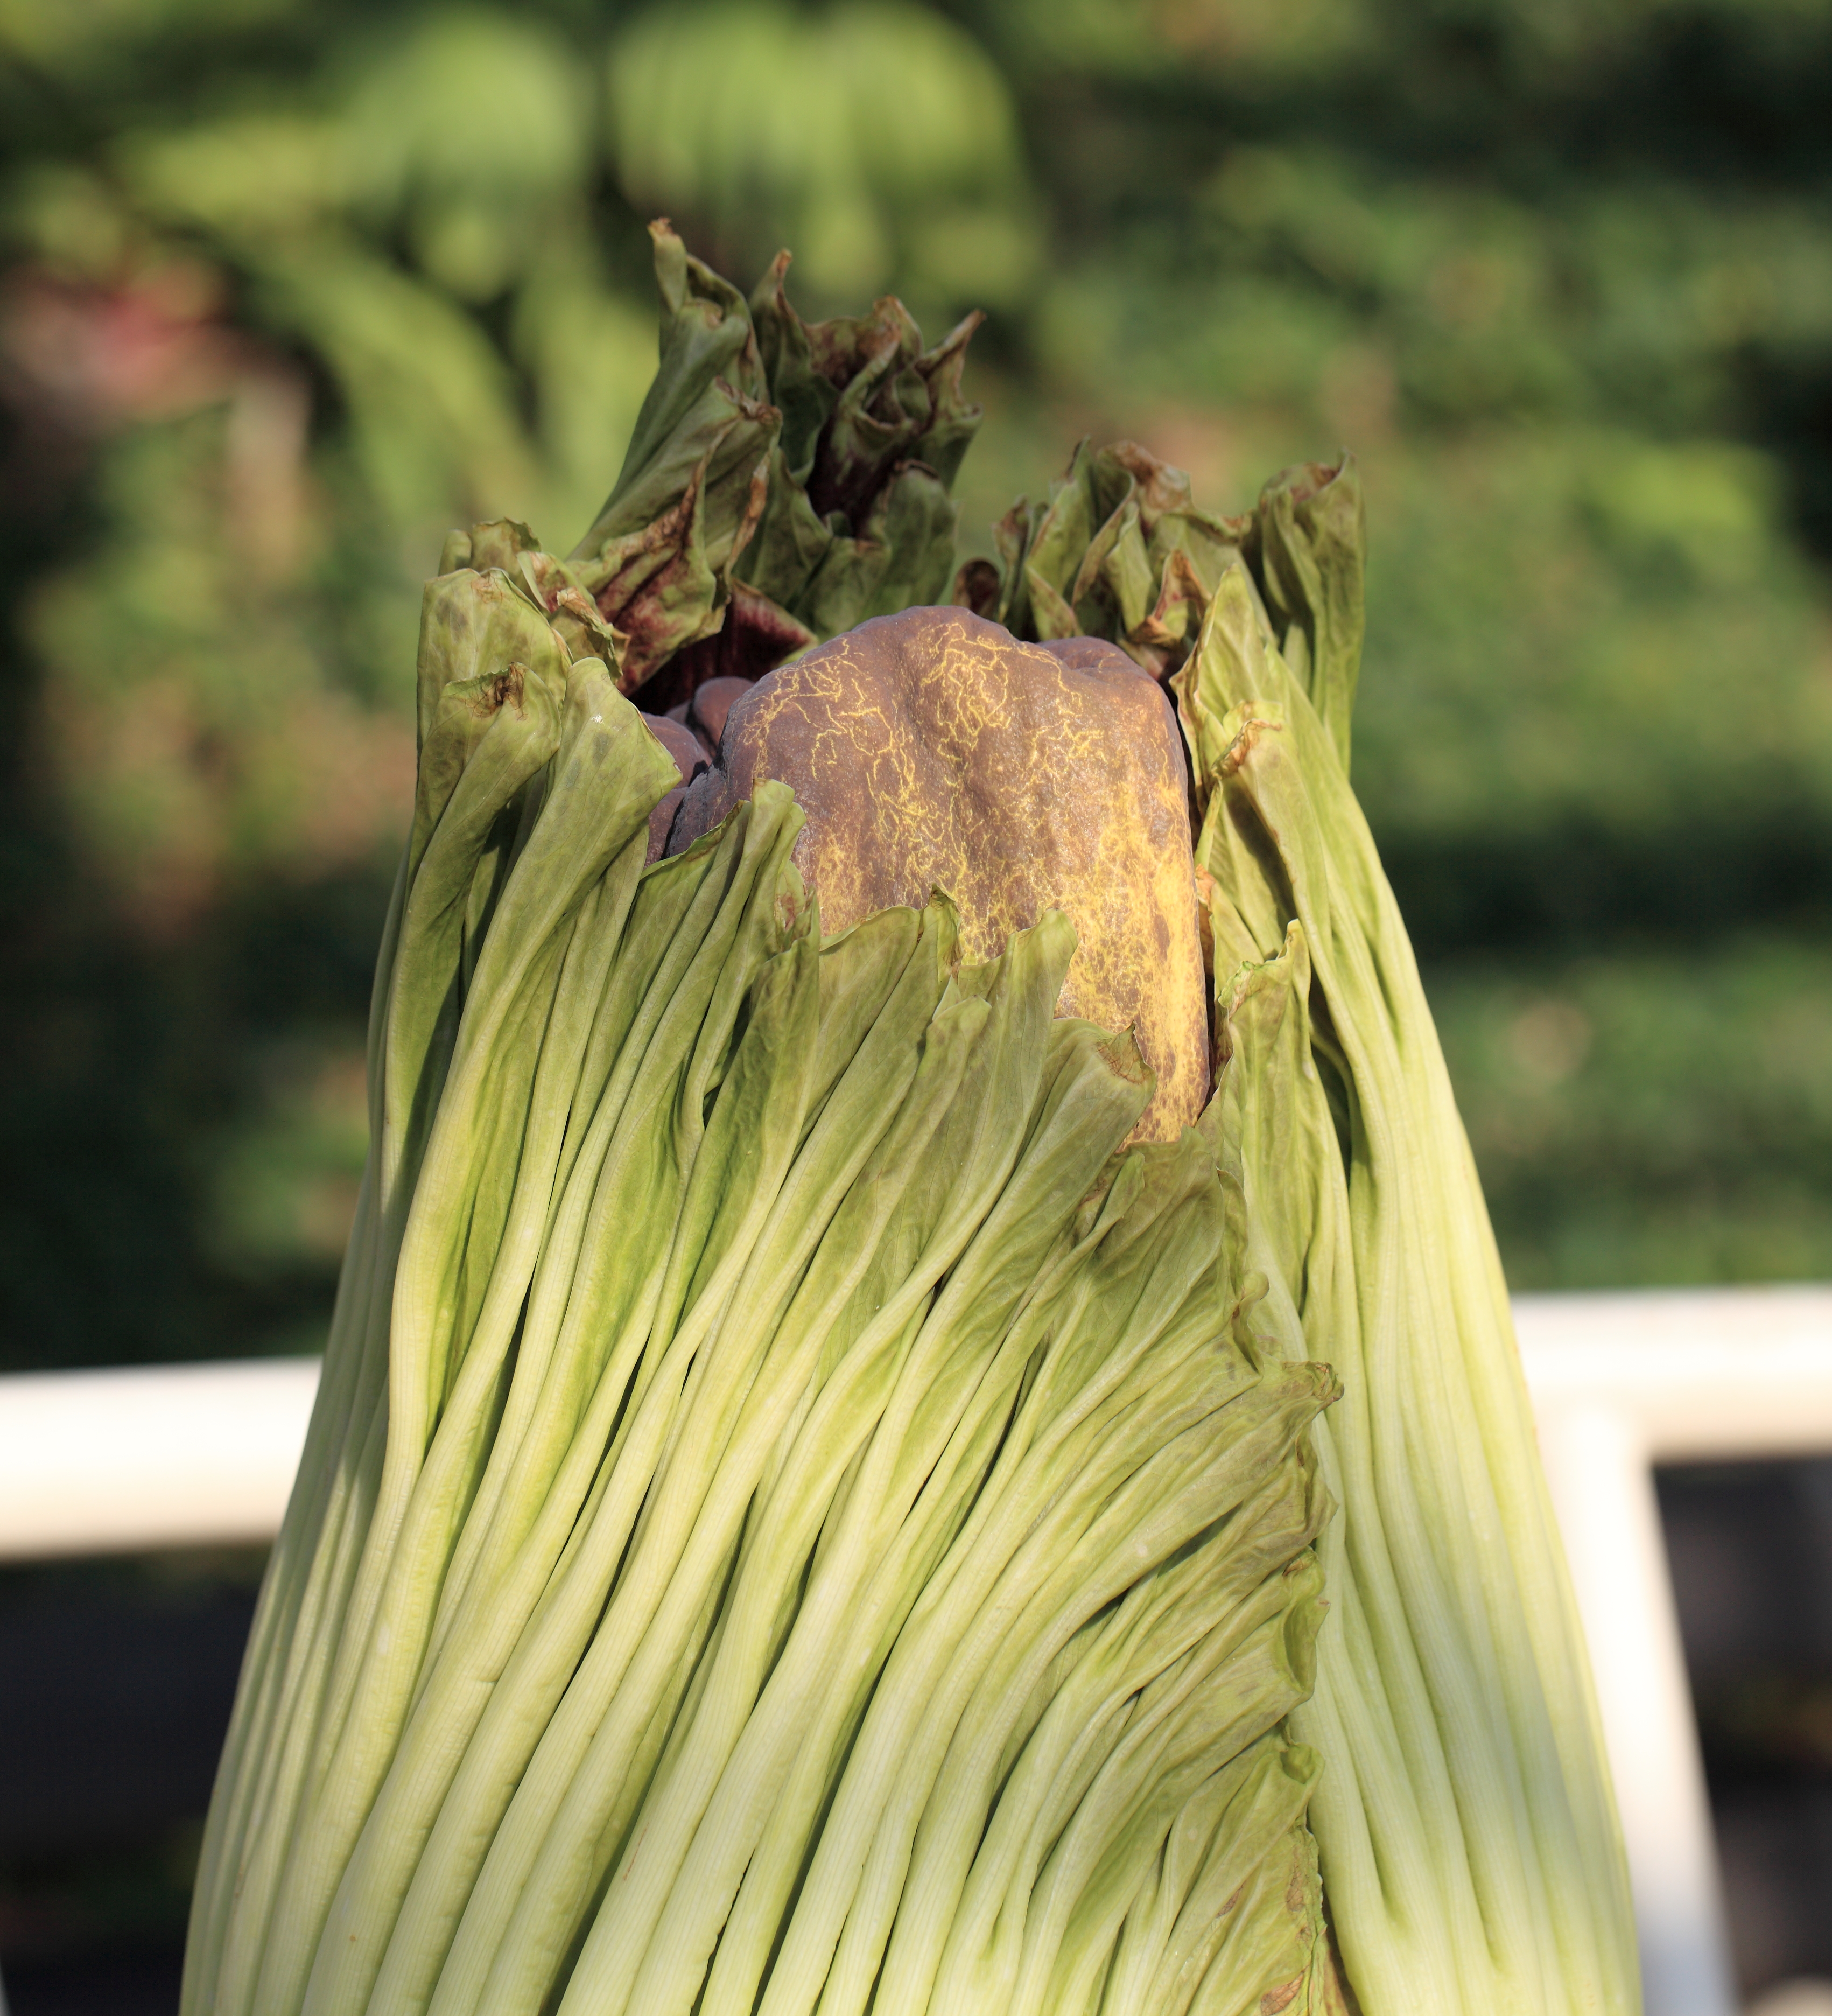
blossom, plant, leaf, flower, food, green, high, produce, botany, tokyo, 5d, hires, markii, hi, res, resolution, taxonomybinomial, jindaishokubutsukouen, choufu, amorphophallus, titanum, titanarum, amorphophallustitanum, flowering plant, grass family, land plant